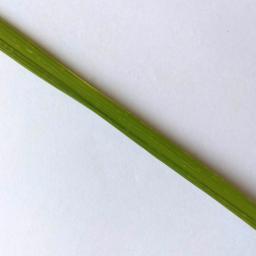
Label: Rice___Healthy